Tim Wakefield

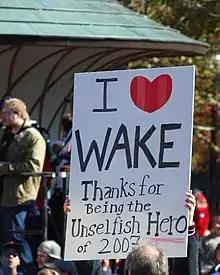
A sign for Wakefield at the 2007 World Series Rolling Rally celebration

For the 2012 season, Wakefield was offered a minor league contract, with an invitation to spring training, by the Red Sox. Wakefield announced his retirement on February 17, 2012.